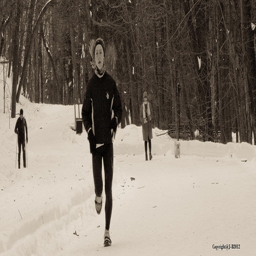
A person is jogging up the hill in the snow.
lots of snow are on the ground and lady is running
A woman runs in the snow by trees.
a person running on a snow covered surface.
Three people running in the snow near a forest.